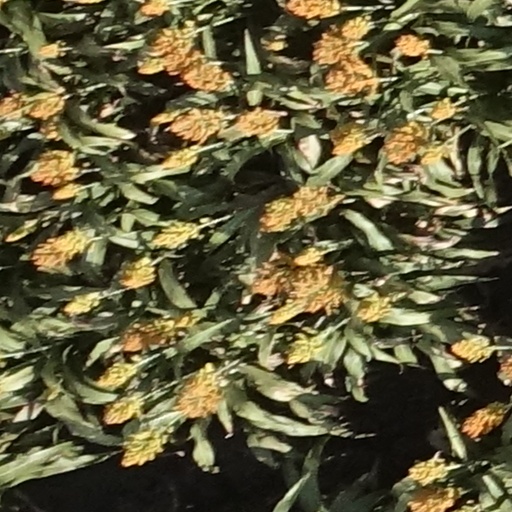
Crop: sorghum